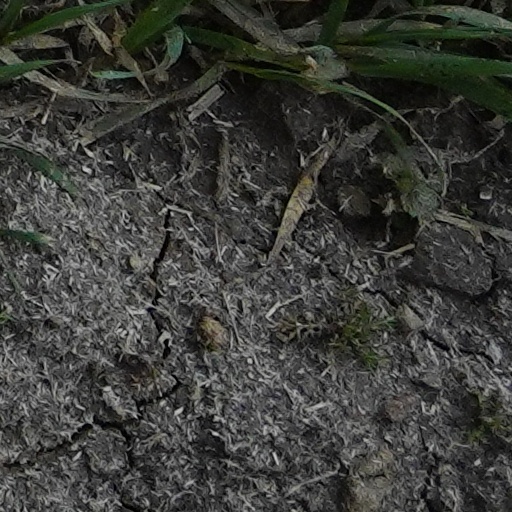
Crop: wheat